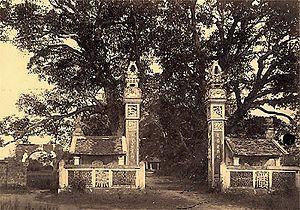
Pagode Voi Phục près de Hanoi (à 1Km du pont de Papier) ou pagode Balny pour les français (où l'enseigne de vaisseau Adrien Balny fut tué le 21 décembre 1873.
Adrien-Paul Balny d'Avricourt est un officier de marine français.